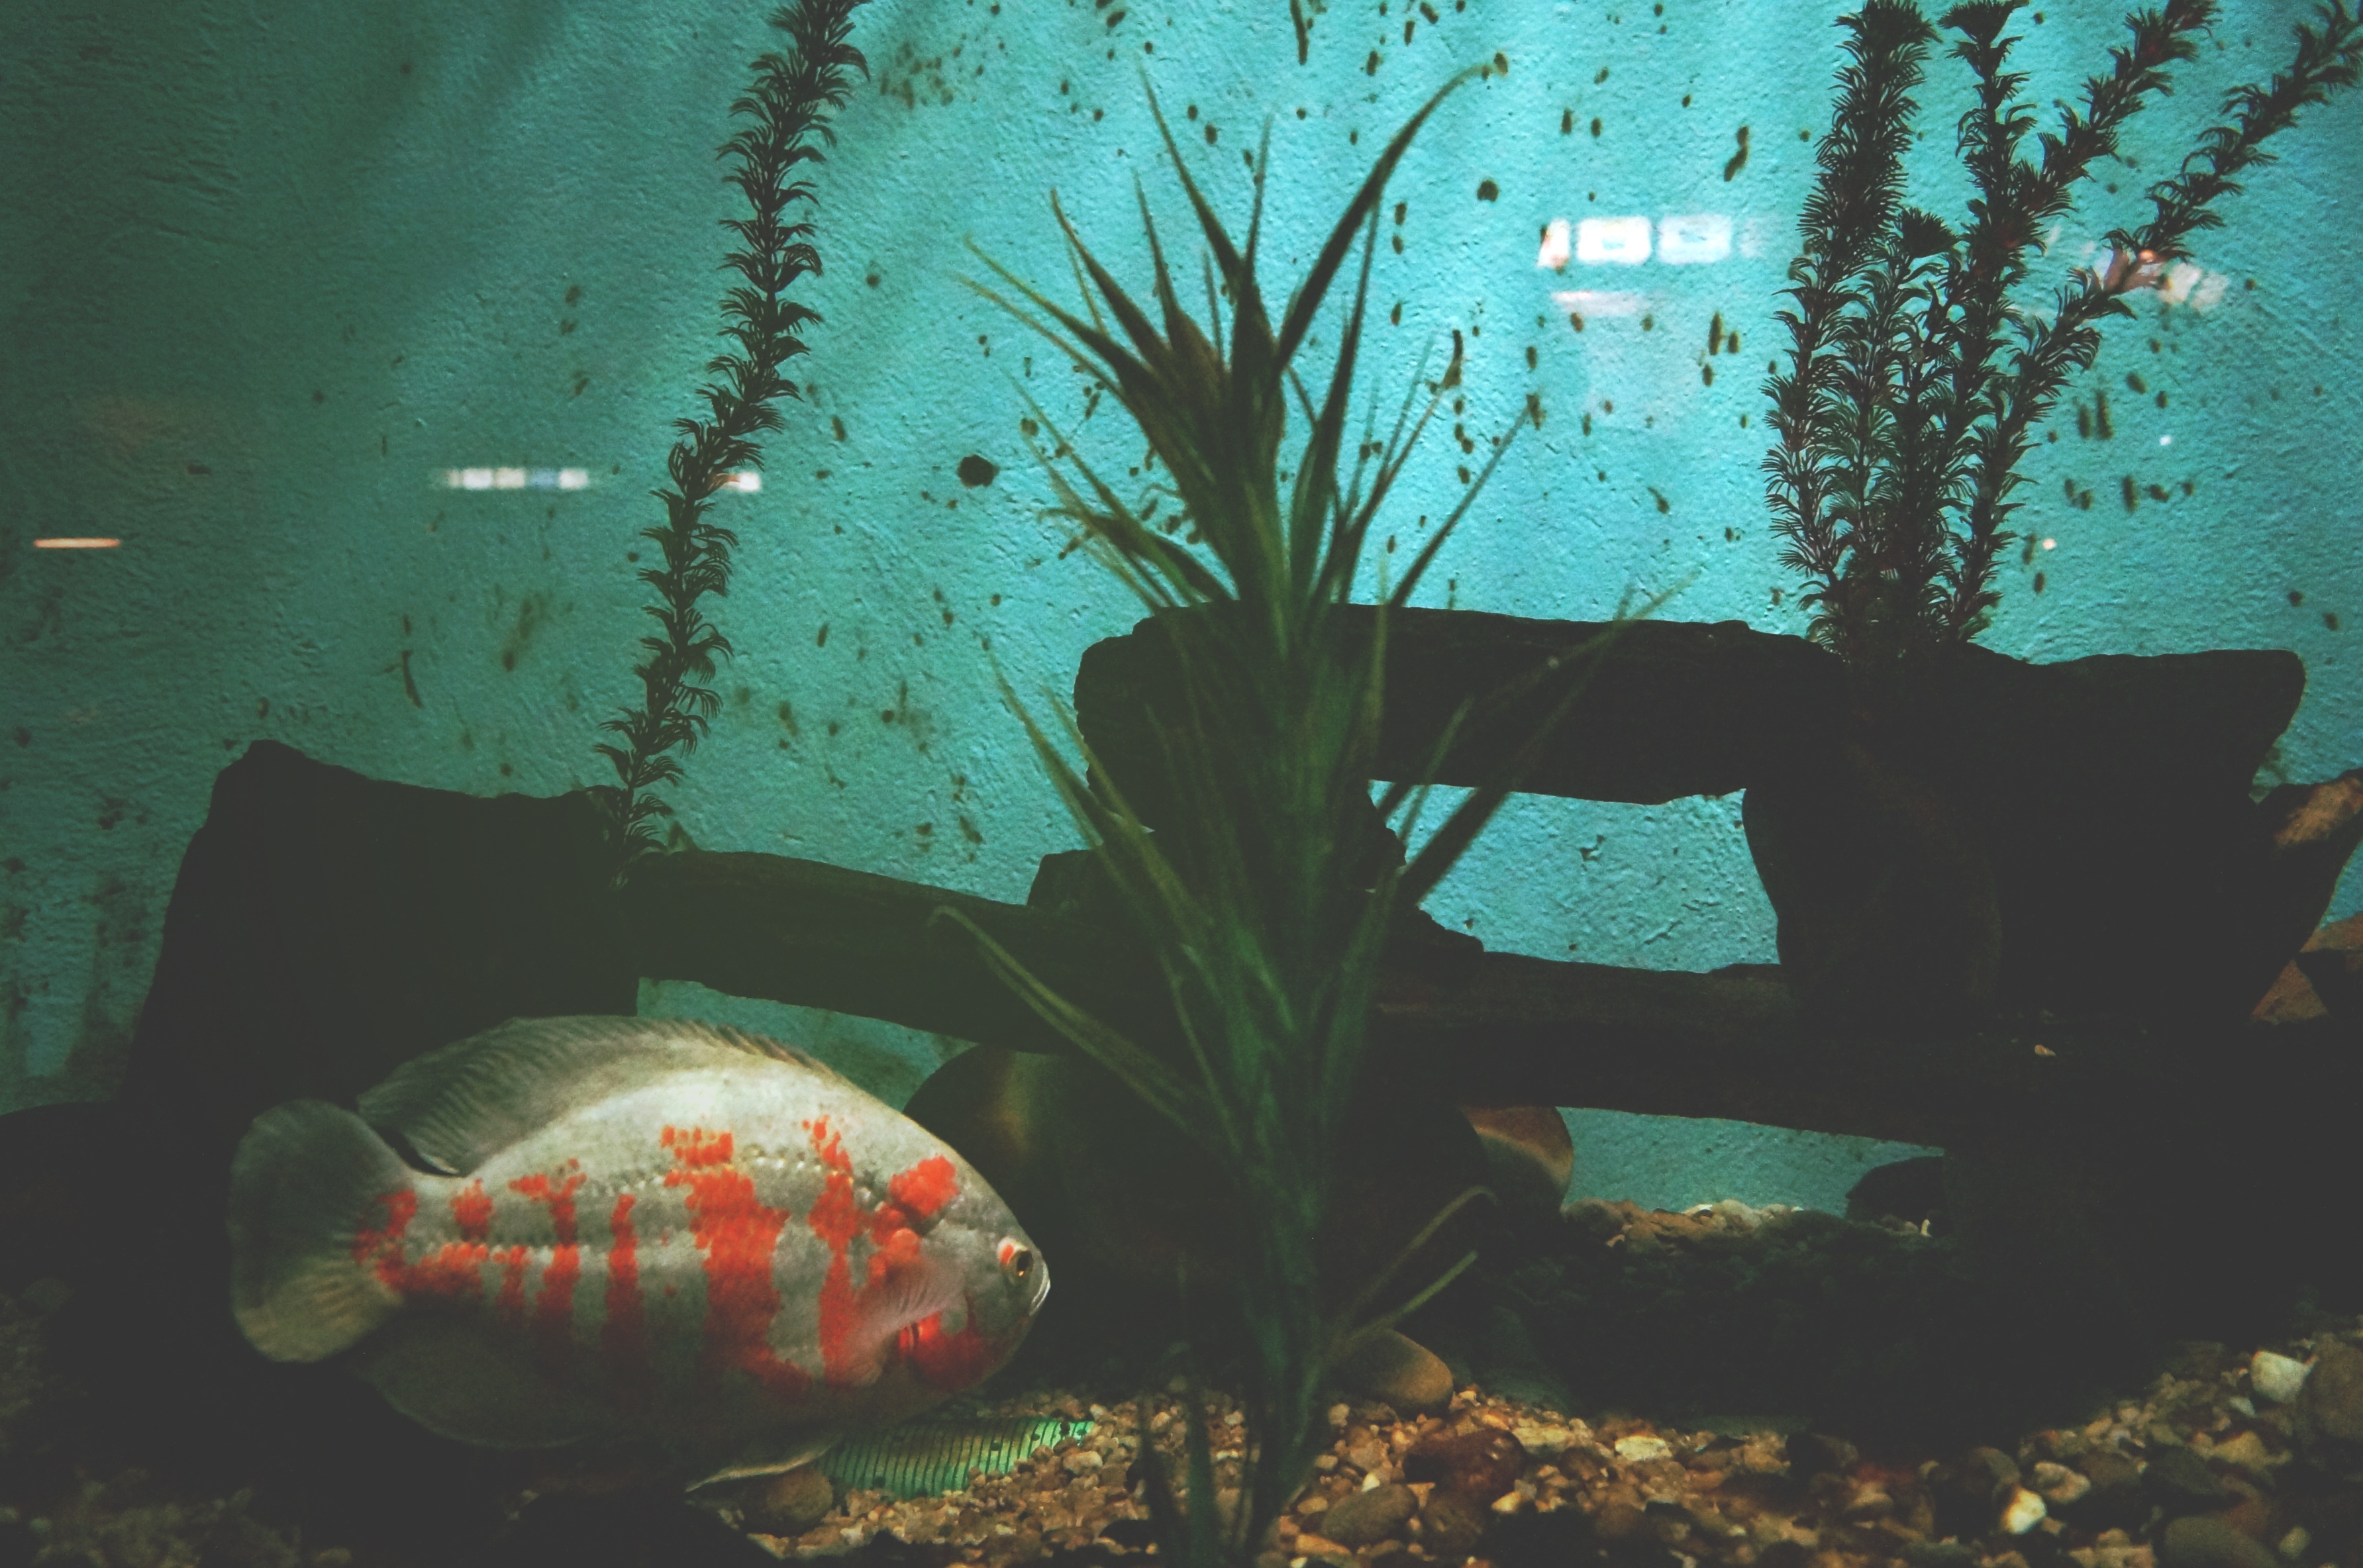
sea, water, ocean, animal, underwater, reflection, biology, colorful, fish, coral, swimming, coral reef, plants, life, reef, aquarium, marine, saltwater, marine biology, coral reef fish, deep sea fish